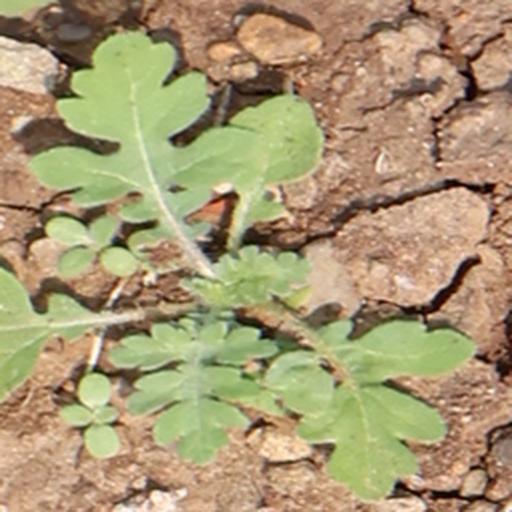
Weed species: Gajar_gavat_(Parthenium hysterophorus)